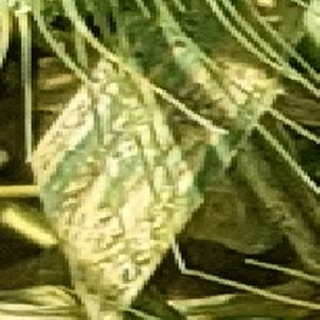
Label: wheat_yellow_rust